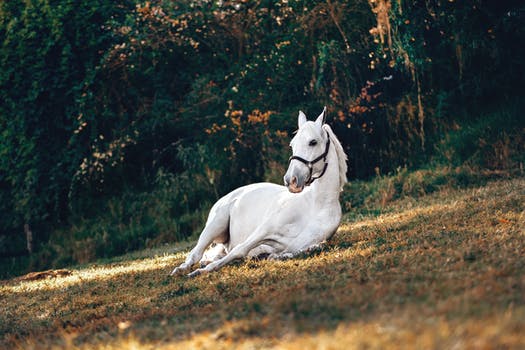
Label: No Watermark